Tai Wai

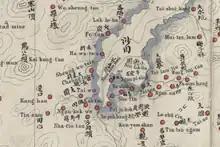
Tai Wai on the "Map of the San-On District" by Simeone Volonteri (1866)

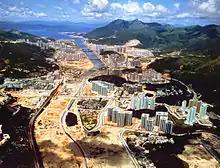
View of Sha Tin New Town under development in 1983, looking northeast toward the Shing Mun River and Tolo Harbour. Tai Wai is in the foreground.

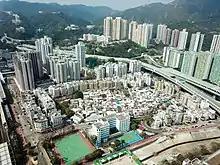
Aerial view of Tai Wai Village and surrounding area in 2018.

Tai Wai (Chinese: 大圍 ) is an area in the New Territories, Hong Kong, located between Sha Tin and the Lion Rock, within the Sha Tin District.